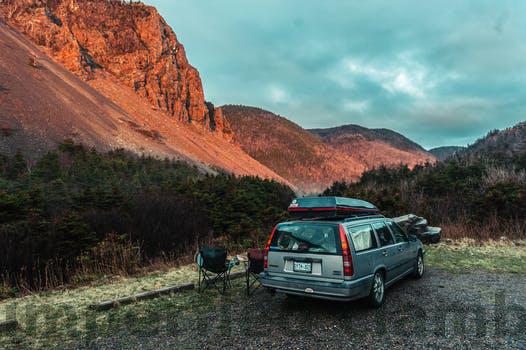
Label: Watermark